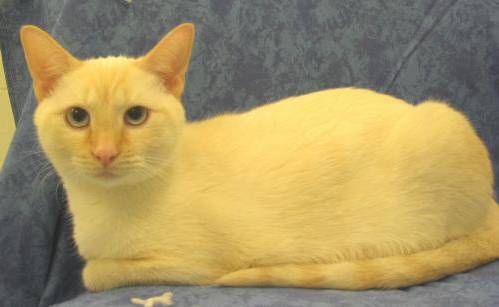
Label: cat